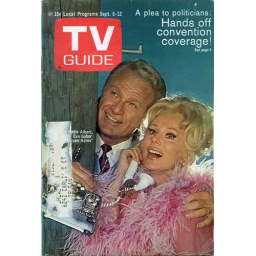
The Douglases climb their telephone pole. Photo by Gene Howard - TV Guide, September 6, 1969